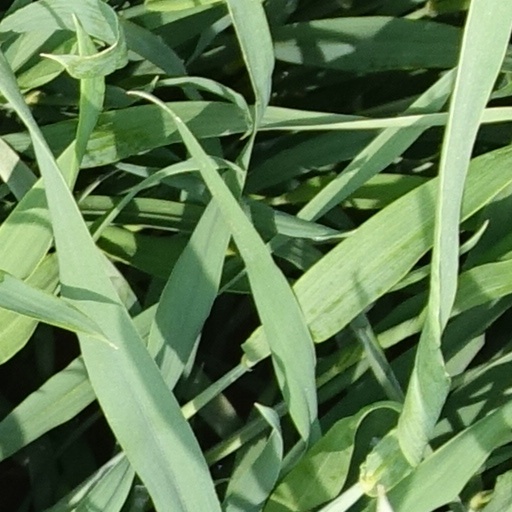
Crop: wheat